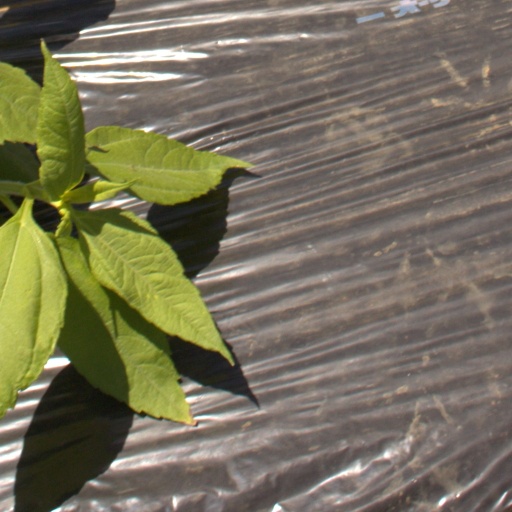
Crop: Jerusalem artichoke